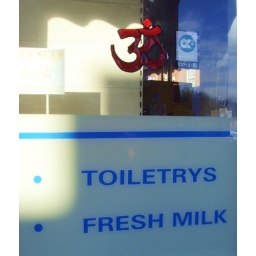
On a shop window in Ashton, Preston. I wouldn't hire this sign writer